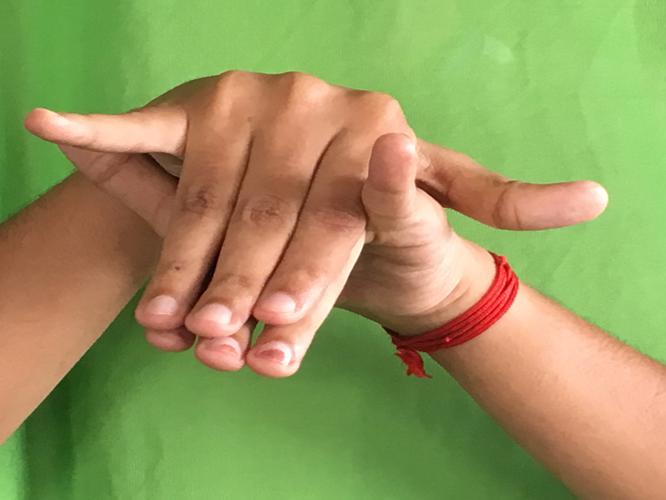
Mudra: Varaha
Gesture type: double_hand